Brightley, Chittlehampton

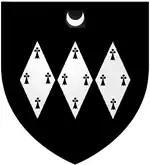
Arms of Giffard: "Sable, three fusils conjoined in fesse ermine for difference a crescent in chief argent".

The pedigree of Giffard (pronounced "Jiffard") is given as follows in the Heraldic Visitations of Devon: